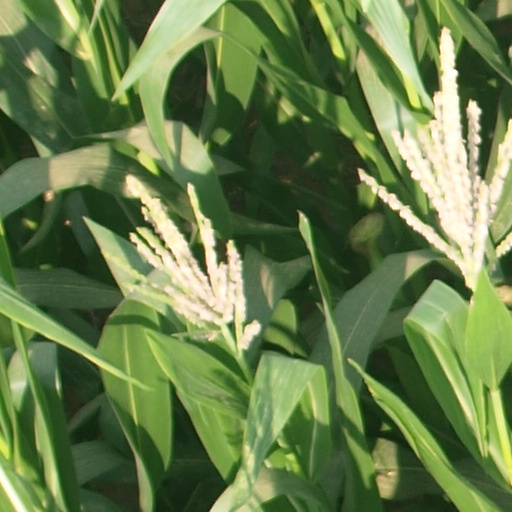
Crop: maize; corn